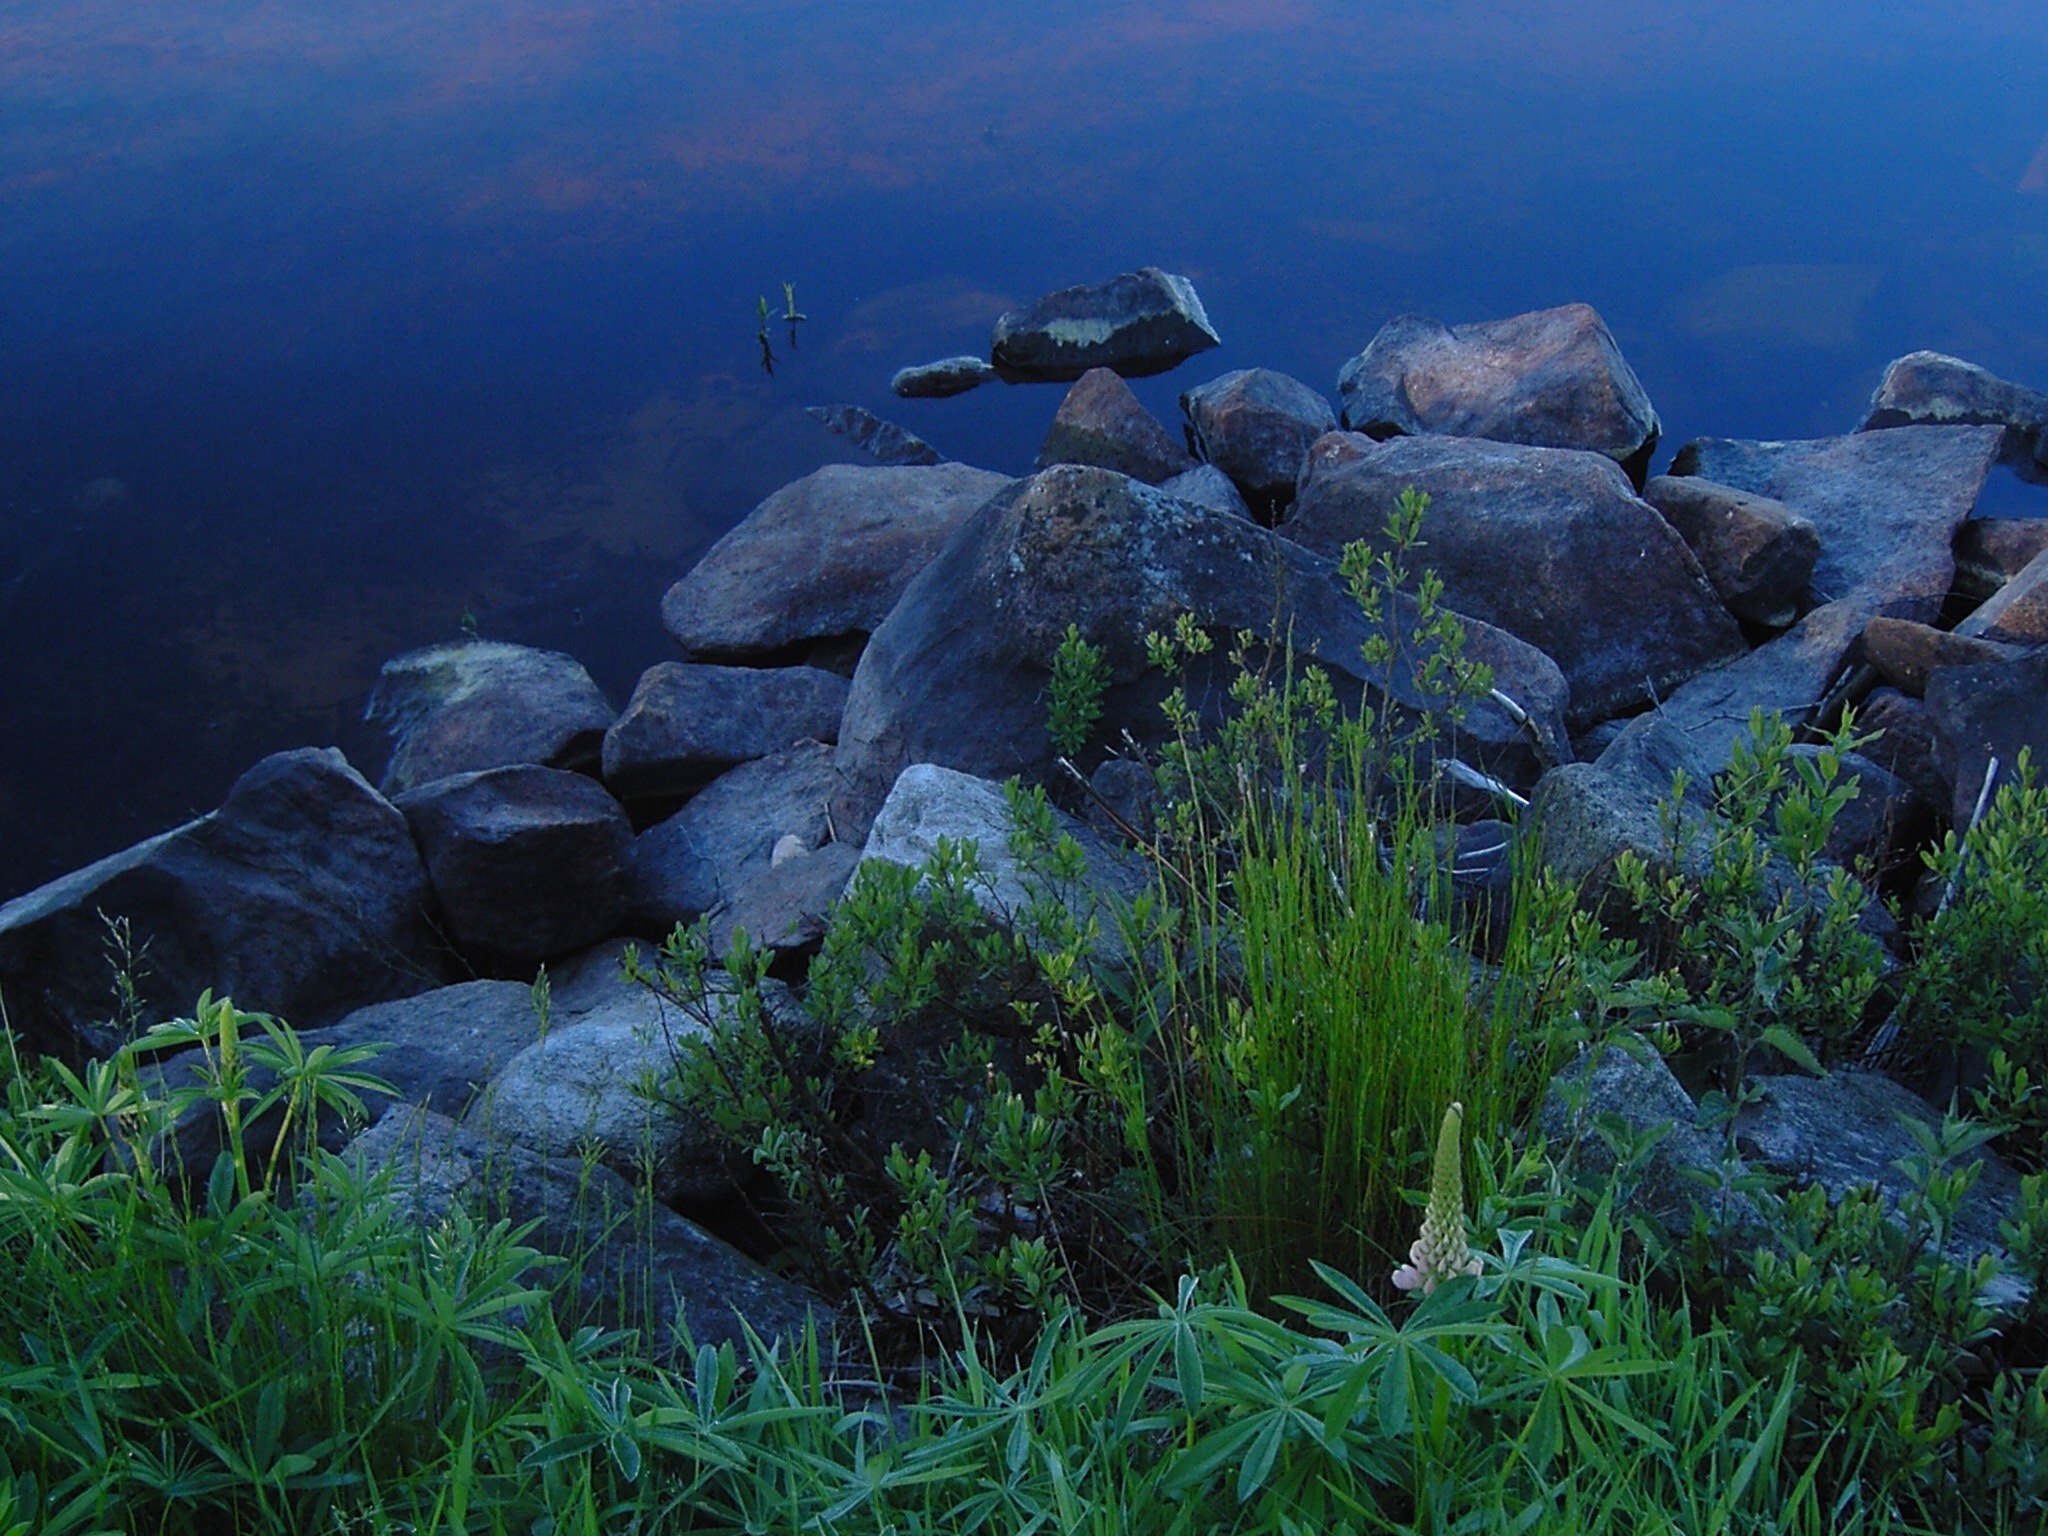
sea, rock, ocean, plant, lake, terrain, stones, bank, aquarium, sweden, ecosystem, natural environment